The Alley Cats (film)

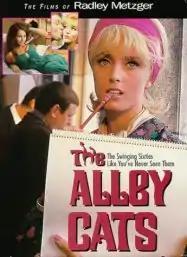
DVD cover

The Alley Cats is a 1966 American drama, comedy, cult film directed by Radley Metzger. The film stars Anne Arthur, Karen Field, Sabrina Koch, Charlie Hickman, Harald Baerow, and Uta Levka.